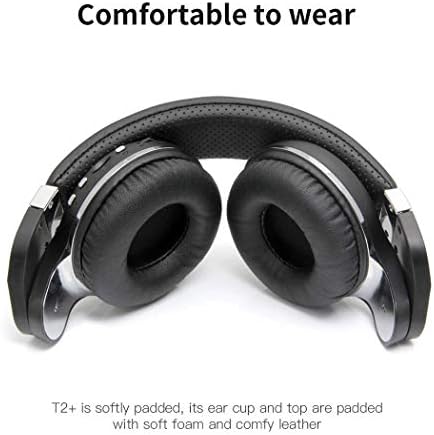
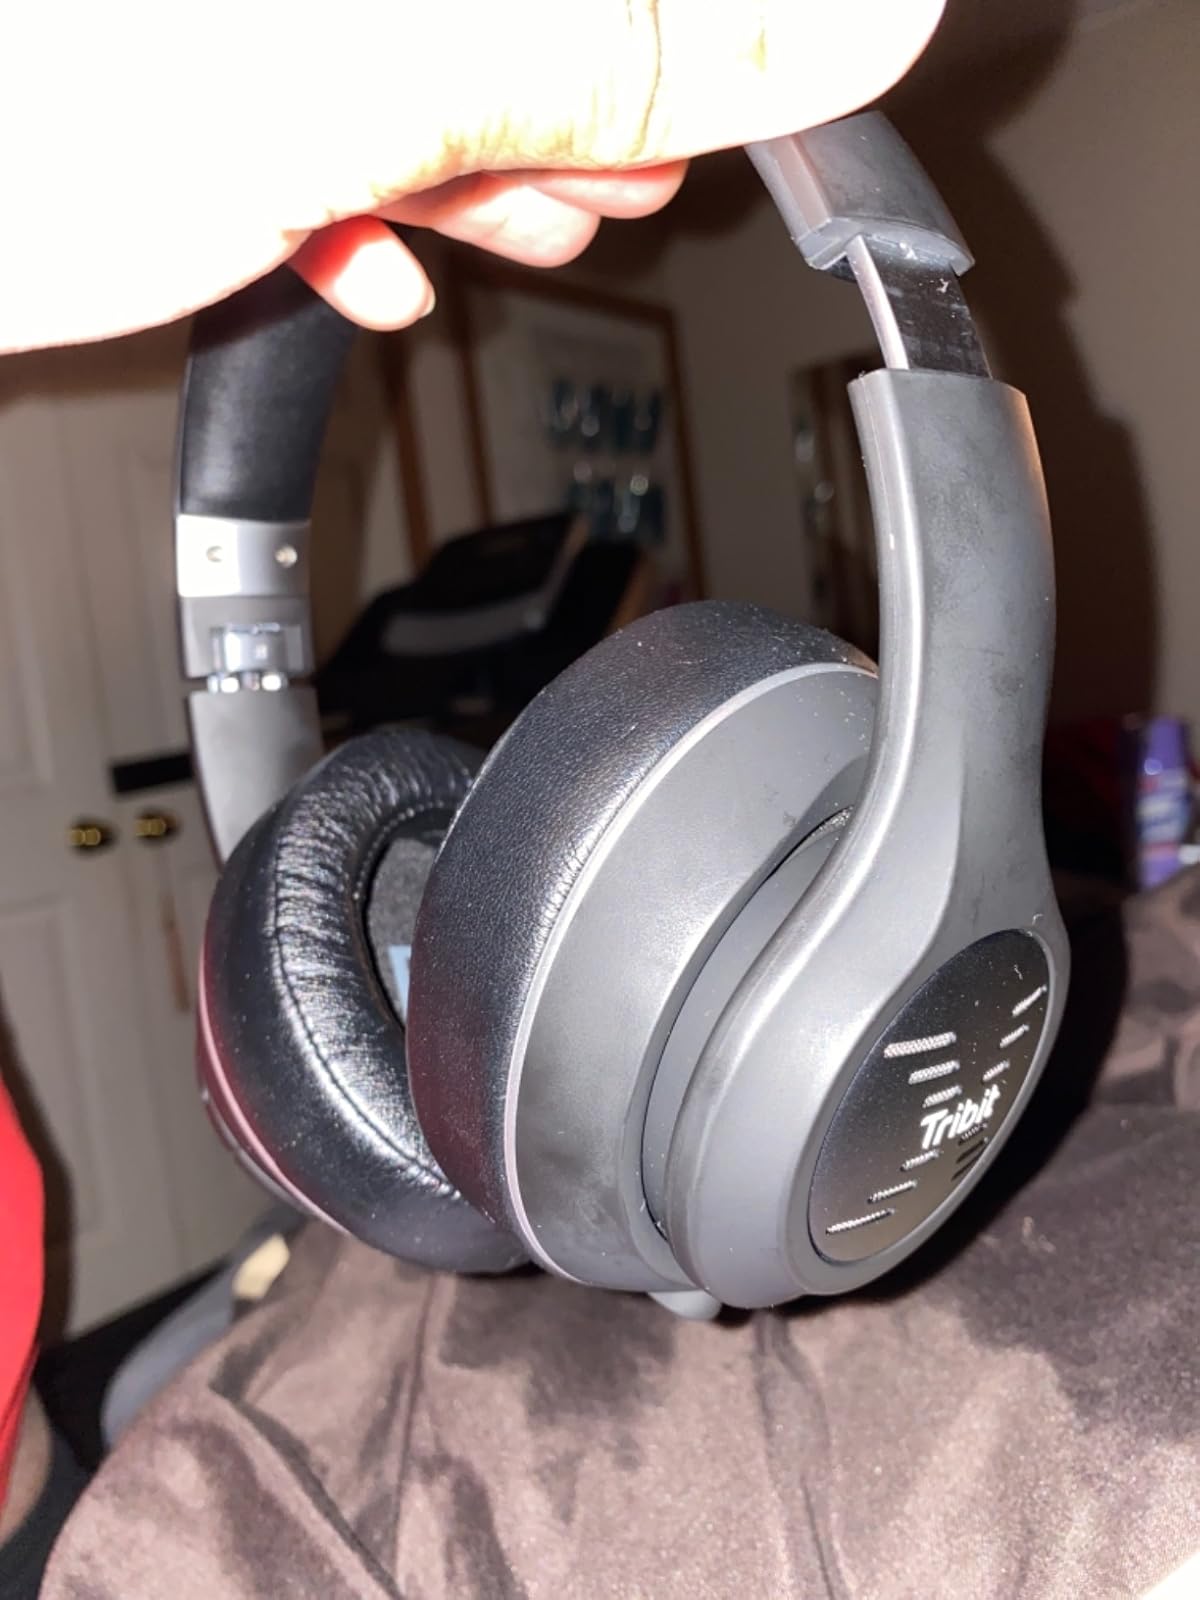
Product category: headphones
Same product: no